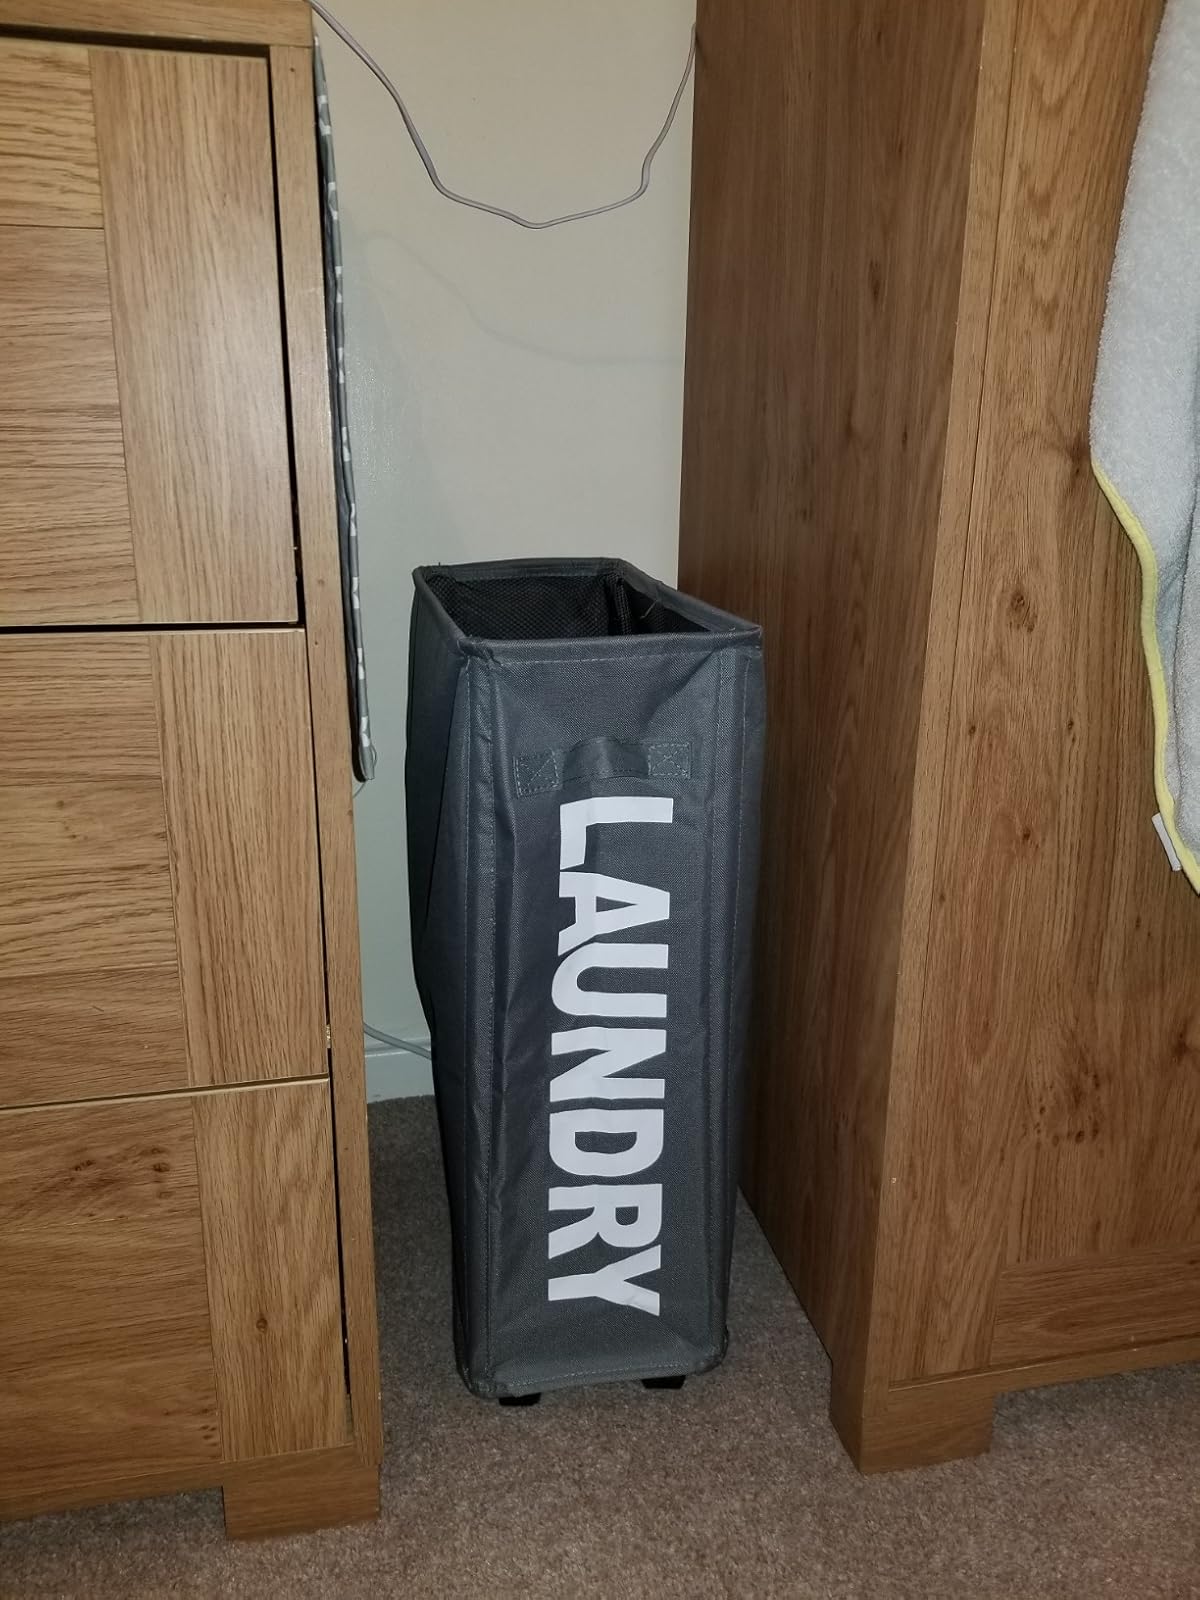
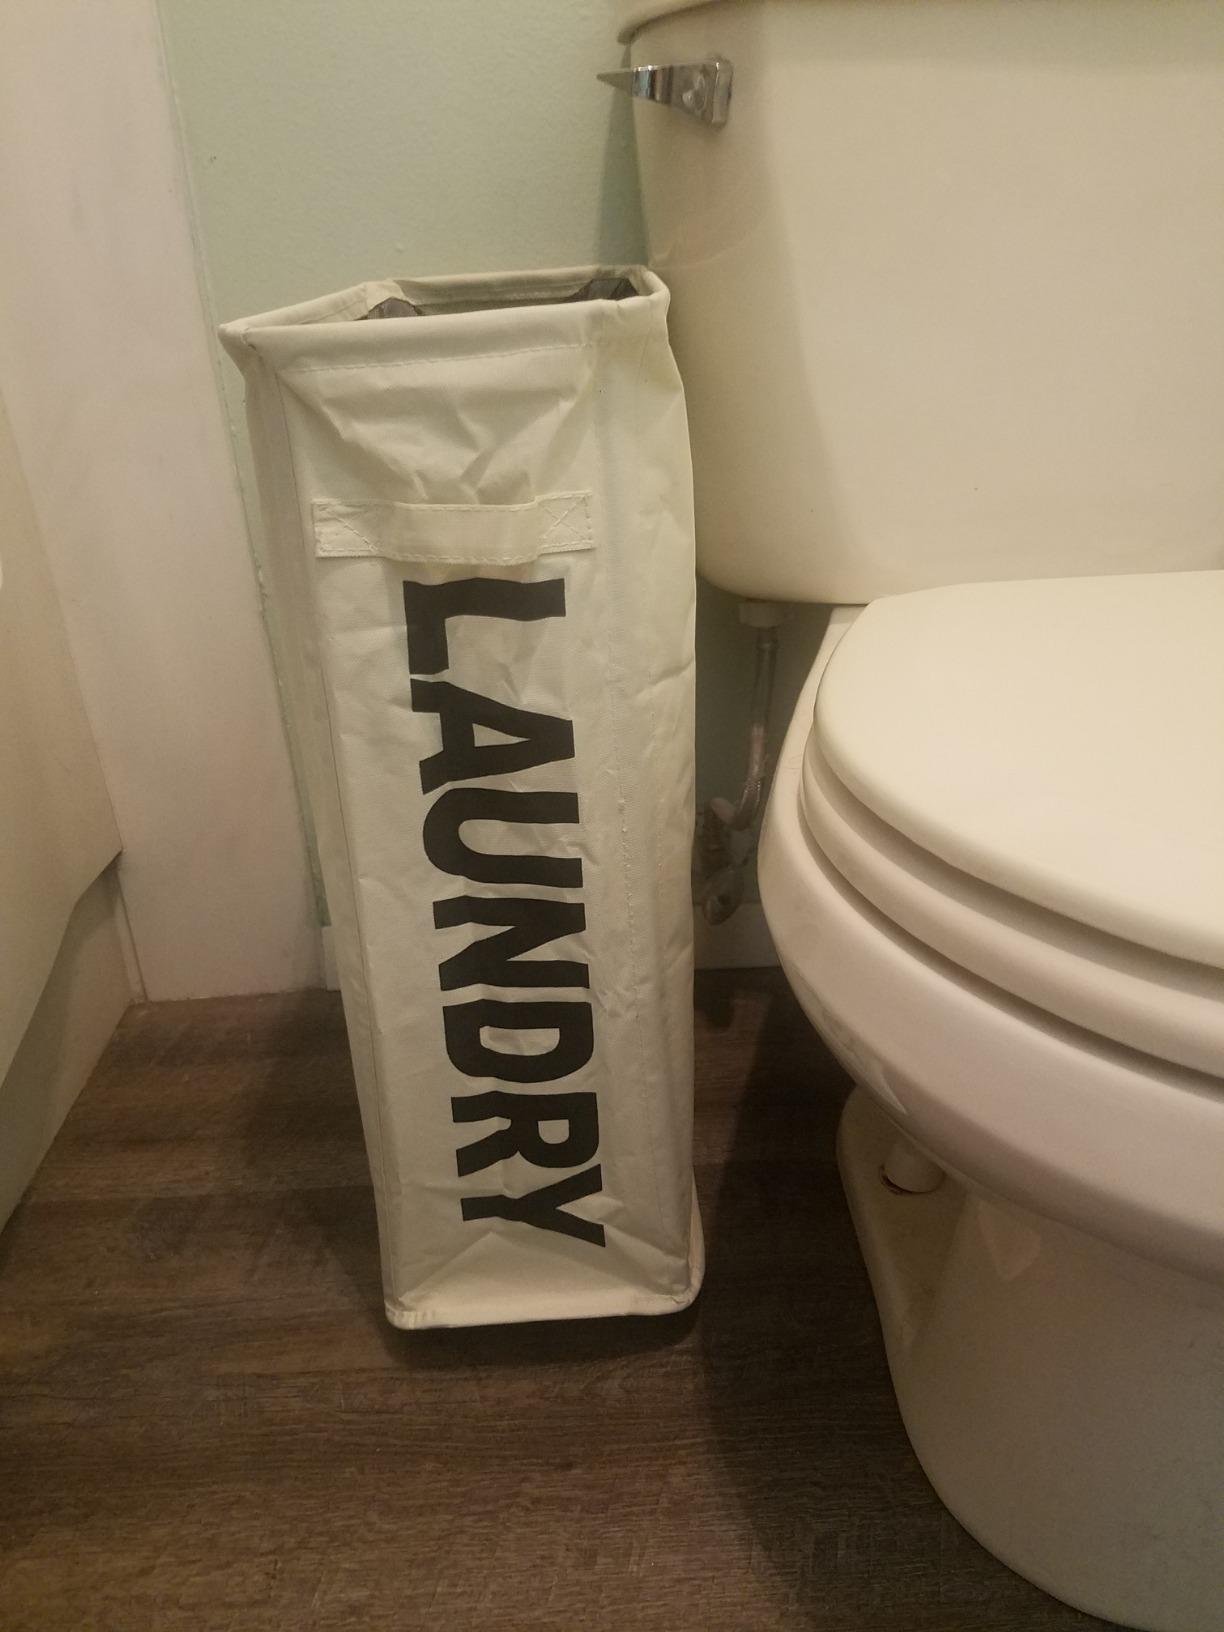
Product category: items_hamper
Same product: no